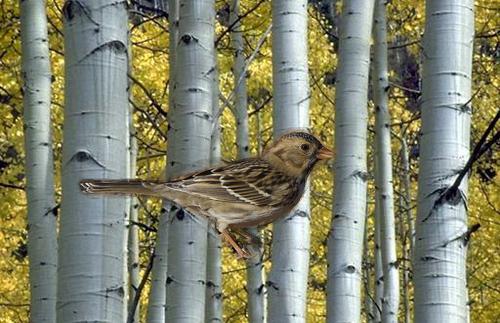
Bird species: Harris_Sparrow
Bird type: landbird
Background: land